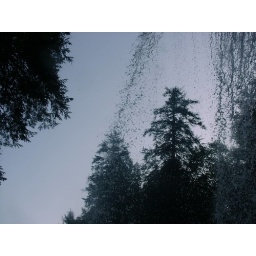
Dry Falls with trees and clouds above